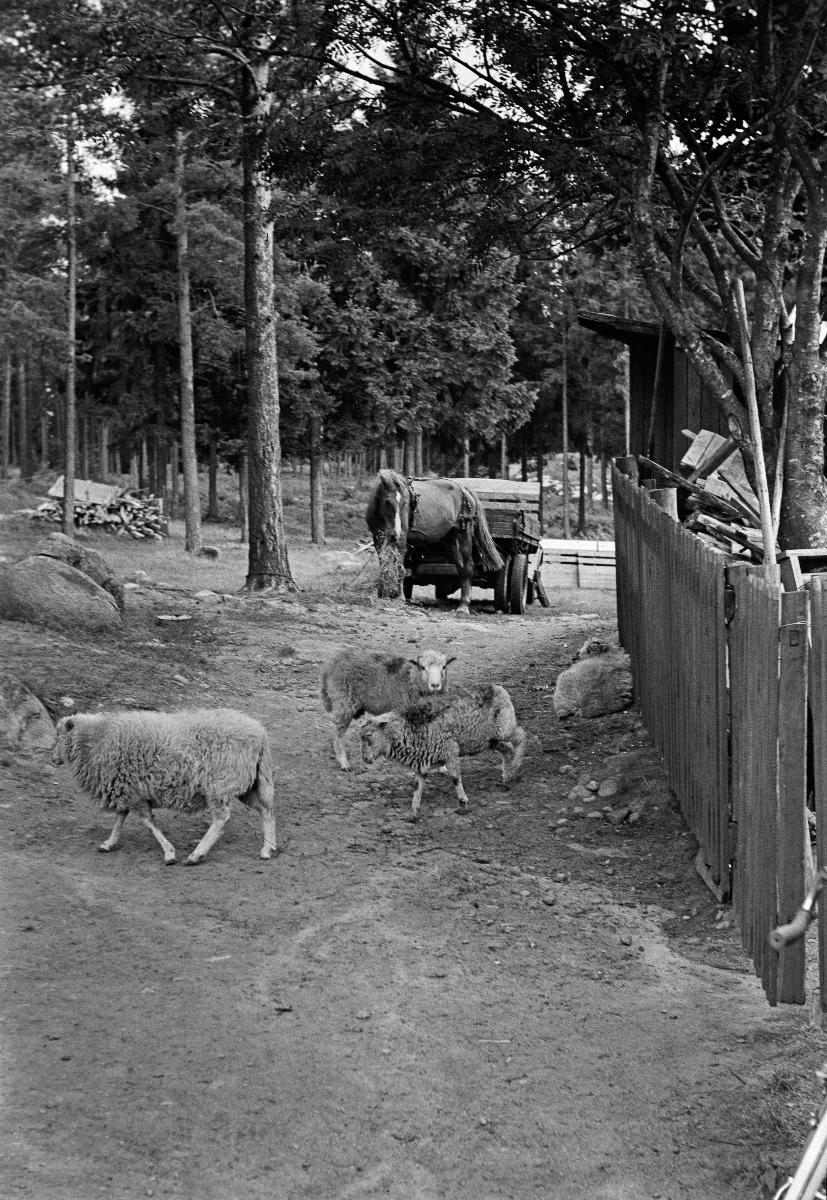
Maalaisidylliä Ruskeasuolla
Lantlig idyll i Brunakärr; Rural idyll in Ruskeasuo
sisällön kuvaus: Ruskeasuon suunniteltu rakentaminen herättää huolta alueen asukkaissa. Lampaita Ruskeasuolla, Helsingissä elokuussa 1938. content description: The planned construction of Ruskeasuo district worries the residents of the area. Sheep in Ruskeasuo, Helsinki August 1938. innehållsbeskrivning: Det planerade byggandet av Brunakärr väcker oro bland dess invånare. Får i Brunakärr, Helsingfors 1938.
Kuvaaja: Sundström, Hugo, kuvaaja
Vuosi: 1938
Paikka: Suomi, Uusimaa, Helsinki, Ruskeasuo Helsinki
Aiheet: HBL; maankäyttö; aluesuunnittelu; kotieläimet; lammas; kaupungit; land use; area planning; domestic animals; sheep; cities; city planning; animals; towns and cities; markanvändning; områdesplanering; husdjur; får; städer; stadsplanering; djur